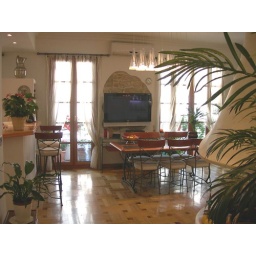
Original wood block floors, and marble floor throughout the apartment.The wide screen TV and DVD are included in the price.